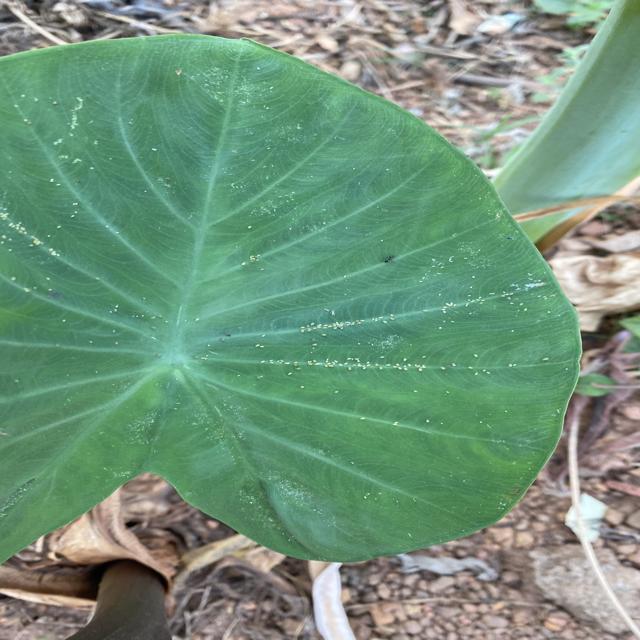
Label: Healthy